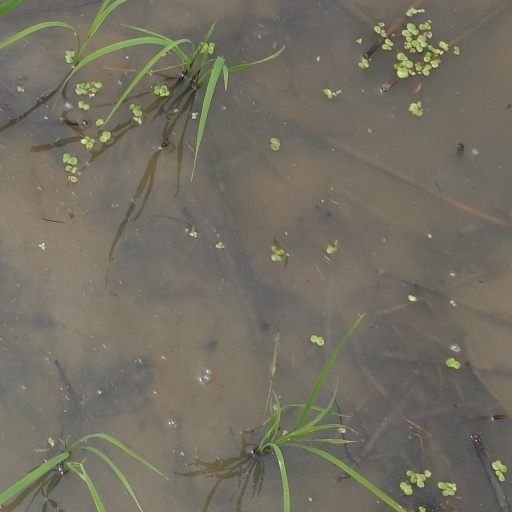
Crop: rice